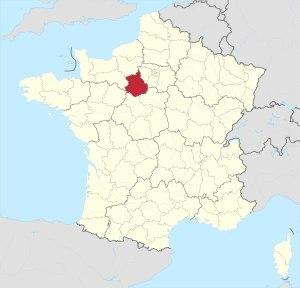
Cette liste recense les peintres verriers de Chartres, du département français d'Eure-et-Loir et, pour la période précédant la Révolution, du diocèse de Chartres.
Le département est constitué de plusieurs régions naturelles : le plateau du Thymerais au nord-ouest, qui appartient au Perche, et le Drouais au nord-est, qui appartient au bassin parisien, sont deux régions de transition entre le Perche, la Normandie et l'Île-de-France.